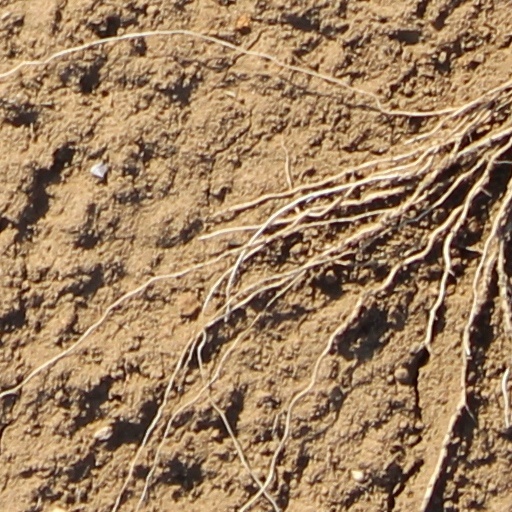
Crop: wheat